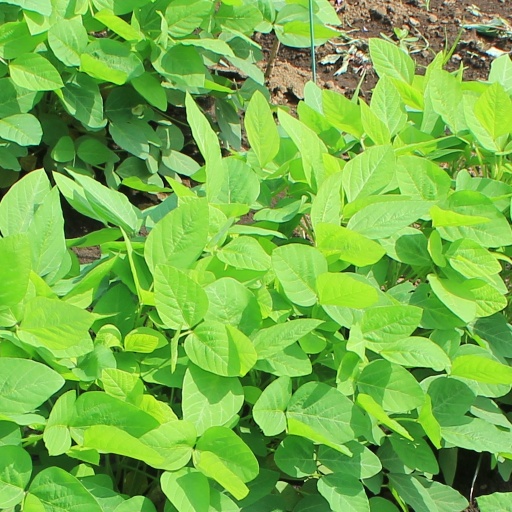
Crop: soybean